Lorenzo Dow

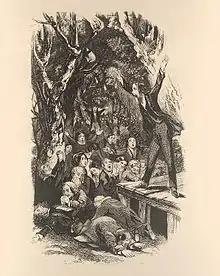
Lorenzo Dow preaching, engraving by Lossing-Barrett, 1856

Dow made three visits to Ireland and England, in 1799, 1805 and 1818, and by his eccentric manners and attractive eloquence drew after him immense crowds. He took what he believed to be a divine call and crossed the Atlantic Ocean to preach as a missionary to the Catholics of Ireland, and thereafter was never connected officially with the ministry of the Methodist Church, though he remained essentially a Methodist in doctrine. He introduced camp meetings into England, and the controversy about them resulted in the organization of the Primitive Methodist Society.